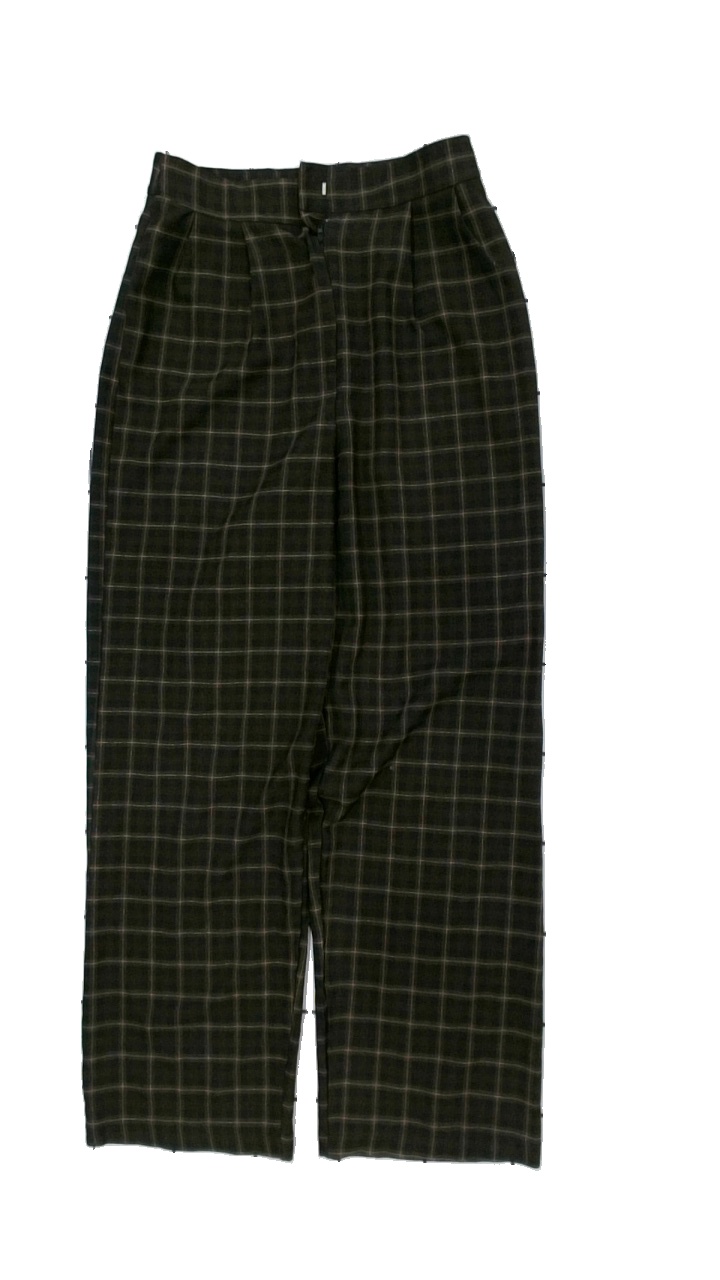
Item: Trousers (Men)
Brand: Nastygal
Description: rutiga byxor
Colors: Brown, Black
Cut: Regular
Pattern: Checkered print
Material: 100% polyester
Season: All
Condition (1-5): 5
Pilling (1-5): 5
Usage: Reuse
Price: <50